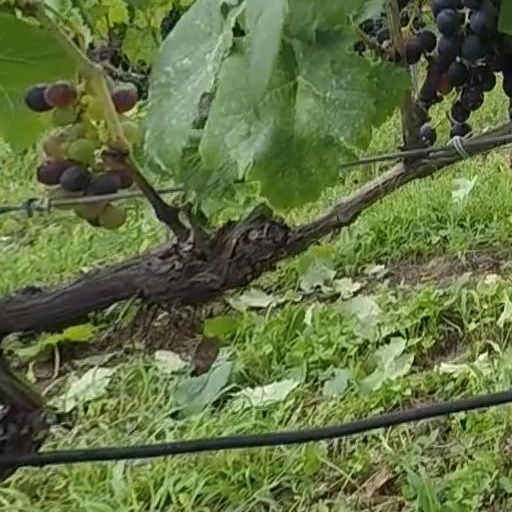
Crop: grape